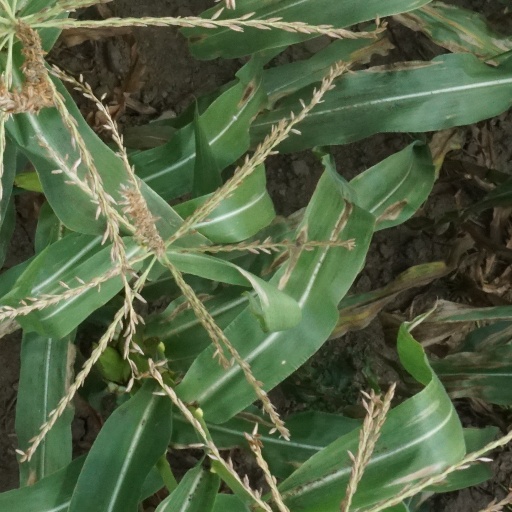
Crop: maize; corn